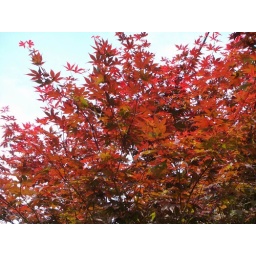
green in red